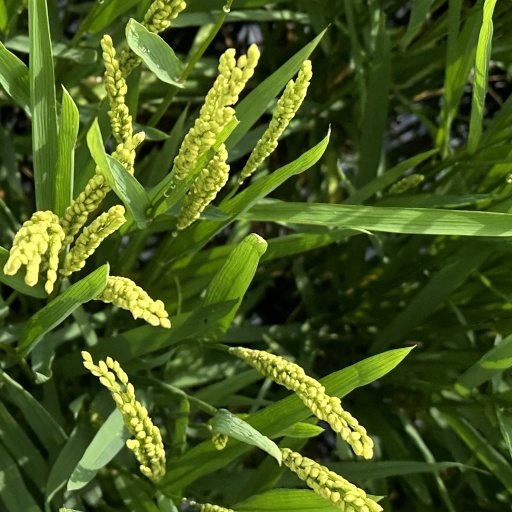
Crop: rice